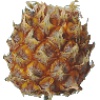
Label: pineapple_mini